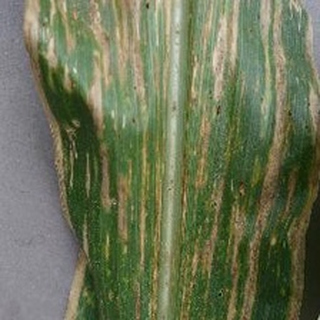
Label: corn_gray_leaf_spot